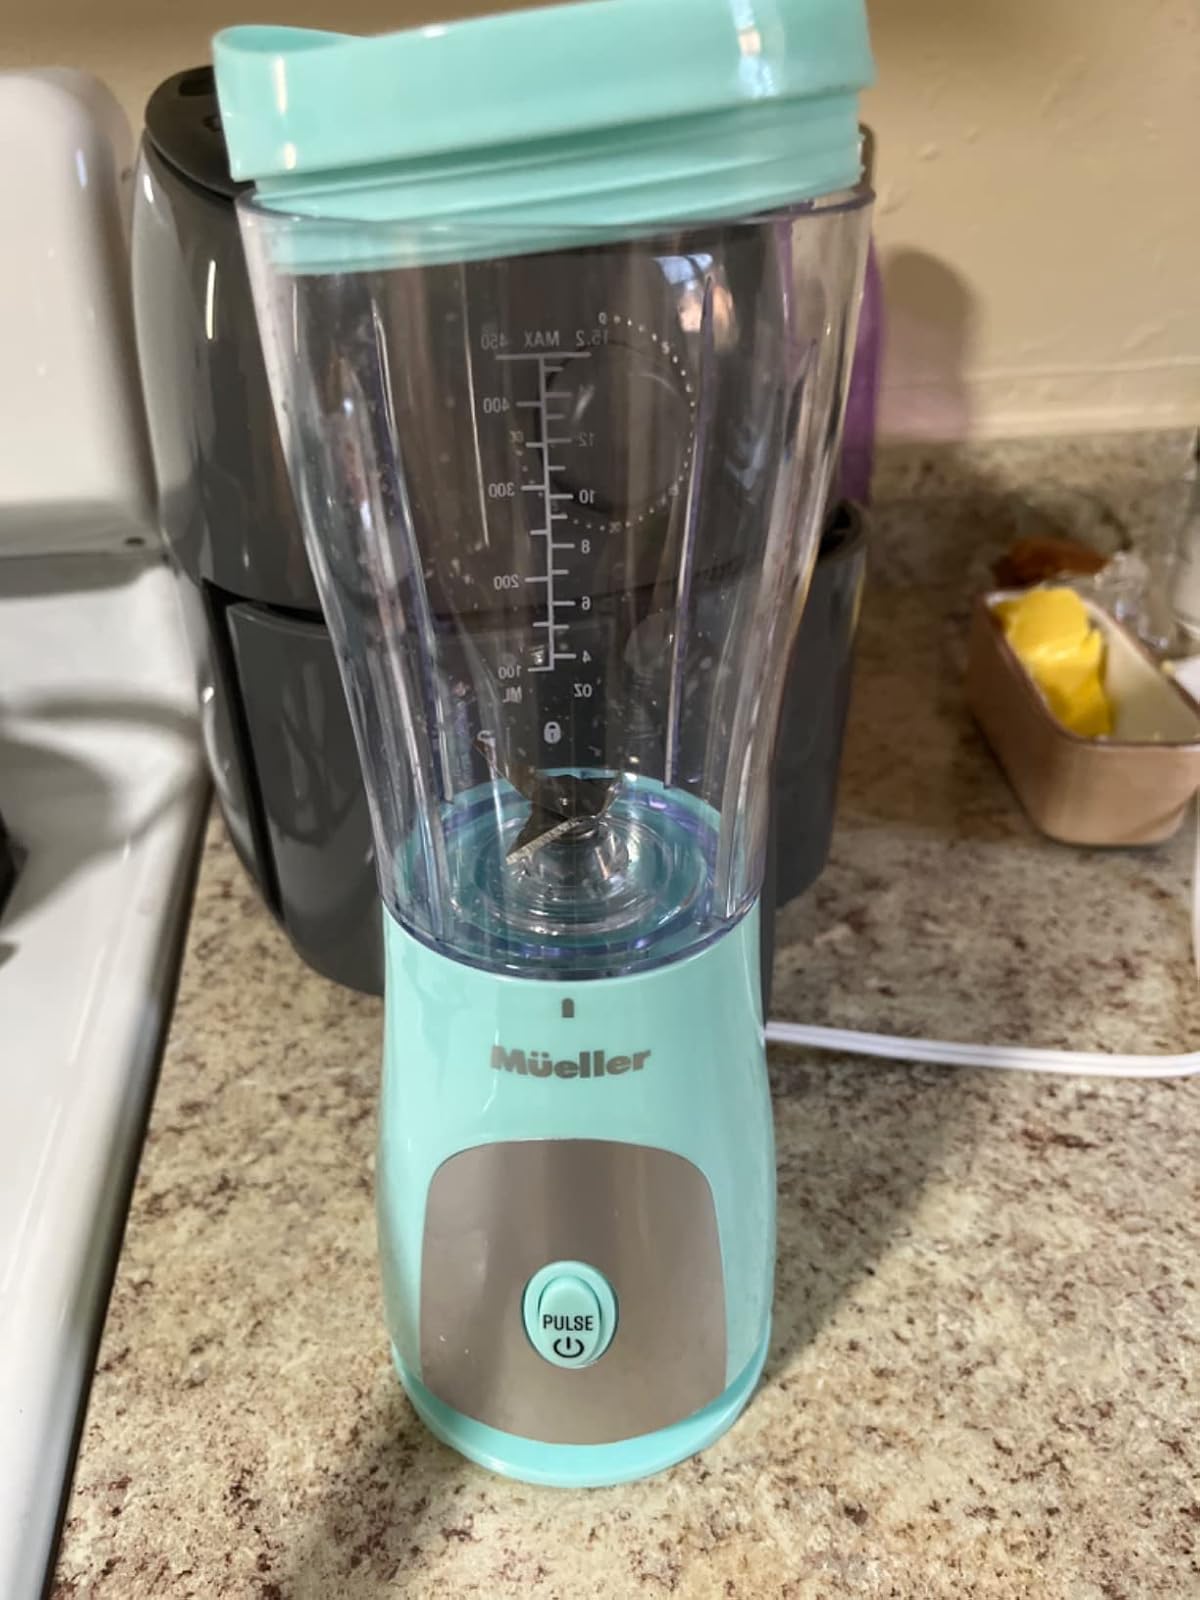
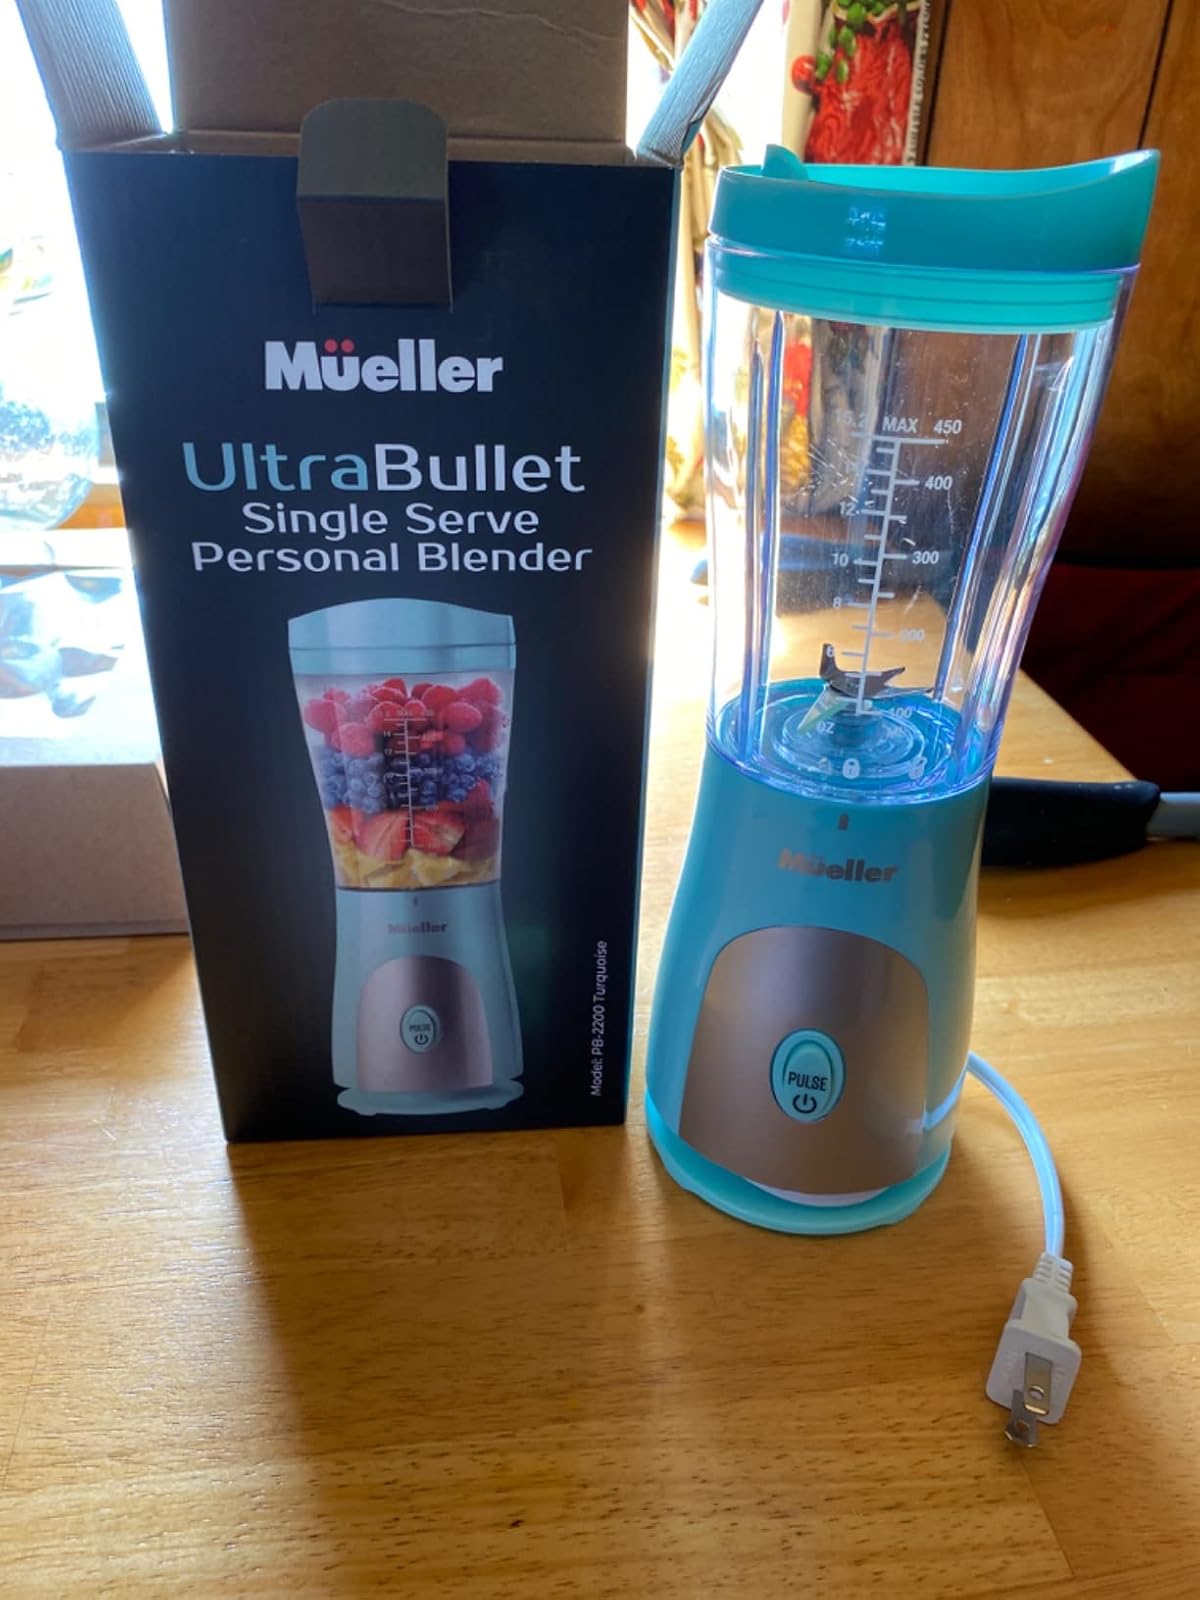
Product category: items_blender
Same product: yes